Jeffery Theater

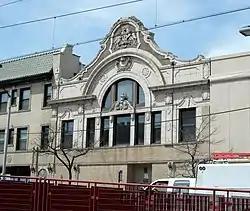

The Jeffery Theater is a vacant theater building at 1952 E. 71st Street, in Chicago's South Shore neighborhood.